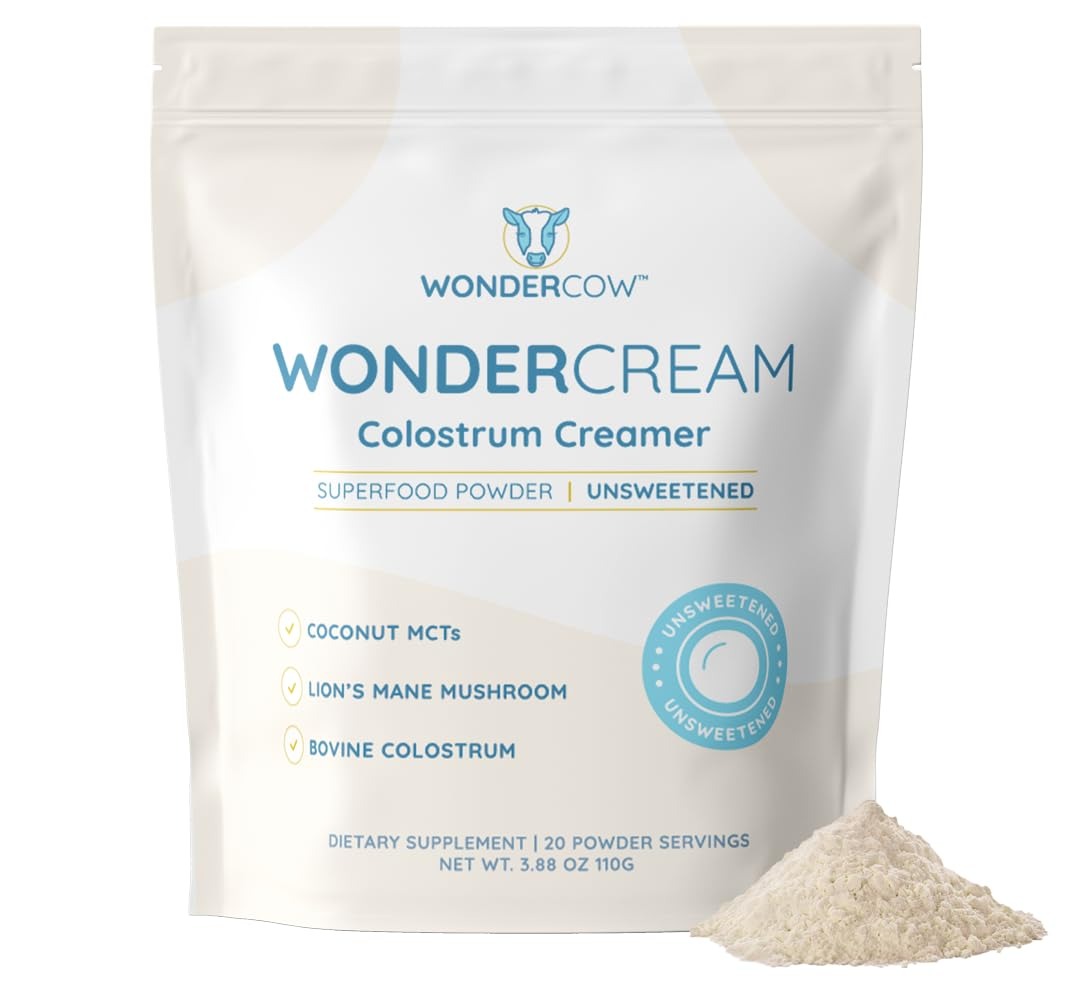
Item Name: WonderCow Bovine Colostrum Superfood Creamer Supplement Powder w/Organic Lions Mane Mushroom & Coconut Milk Powder MCTs | Functional Sugar Free Keto Coffee, Smoothie & Drink Mix Unsweetened
Bullet Point 1: Introducing WonderCream, the first-of-its-kind coffee creamer designed to revolutionize your coffee experience. Say goodbye to processed store-bought creamers and embrace a creamer that not only adds unparalleled function to your favorite beverage but also prioritizes your health. WonderCream is crafted with bovine colostrum, lion's mane mushroom, and coconut milk powder, offering a unique blend that supports gut health, cognitive function, and overall well-being.
Bullet Point 2: Gut-Brain Connection: The combination of bovine colostrum and lion's mane mushroom in our creamer supports the gut-brain connection, which is important for overall brain health and cognitive function. The gut is home to a vast network of neurons that communicate with the brain, and by supporting the gut microbiome, we can improve brain function and reduce bloating.
Bullet Point 3: How to Use: Our colostrum creamer is incredibly versatile and easy to use. Simply add a scoop to coffee, tea, smoothie, protein shake, or beverage of your choice. The recommended serving size is one scoop per day, but you can adjust the dosage based on your individual needs and desired creaminess. WonderCream is a guilt-free choice with no added sweeteners or sugar, providing a clean and natural enhancement to your daily cup, elevating both taste and function in every sip.
Bullet Point 4: Natural and Organic: Embrace a healthier choice with our Superfood creamer, meticulously curated with a devotion to nature. Sourced from non-GMO, organic ingredients, our commitment to purity is unwavering. Experience the difference as our creamer stands free from artificial flavors, colors, and additives, embodying a harmonious blend of wholesome goodness that complements your well-being.
Bullet Point 5: Quality Assurance: Elevating your experience, our commitment to excellence shines through in every step. Crafted in a state-of-the-art GMP-certified facility, our creamer undergoes rigorous third-party testing, ensuring unparalleled purity and potency. Delight in the confidence that comes with our unwavering dedication to delivering top-tier, quality products for your enjoyment.
Product Description: Introducing our revolutionary WonderCream Colostrum Creamer, an organic blend designed to elevate your daily coffee experience and enhance your overall well-being. Crafted with care, our premium creamer combines the brain enhancement of lion's mane mushroom with the power of bovine colostrum, and energy boosting healhty MCT fats, offering a unique and gut-friendly coffee, tea, smoothie, or favorite drink creamer that stands out as the first of its kind. 🍄 Gut-Friendly & Natural: WonderCream is the perfect synergy of organic ingredients, including bovine colostrum & lion's mane mushroom, known for their gut-nourishing & brain boosting properties. Enjoy a smooth cup of coffee that not only tastes great but also supports your digestive health. ☕ Mind-Boosting Lion's Mane: Unleash the potential of lion's mane mushroom for memory and focus. WonderCream is formulated to provide unparalleled cognitive support, helping you stay sharp and focused throughout the day. 🌱 Organic and Clean: We take pride in using only the highest quality, organic ingredients. WonderCream is free from artificial additives, and sugar providing you with a clean and delicious creamy experience. 🚀 Supercharge Your Day: Whether you're a coffee enthusiast, health-conscious individual, or someone seeking a mindful beverage, WonderCream is your go-to choice. Supercharge your day with a drink that goes beyond the ordinary. Experience the next level of superfood creamer with WonderCream – where flavor meets function. Elevate your mornings, support your gut, and boost your focus with every sip. Join the Wonder revolution today!
Value: 3.88
Unit: Ounce

Price: 38.935